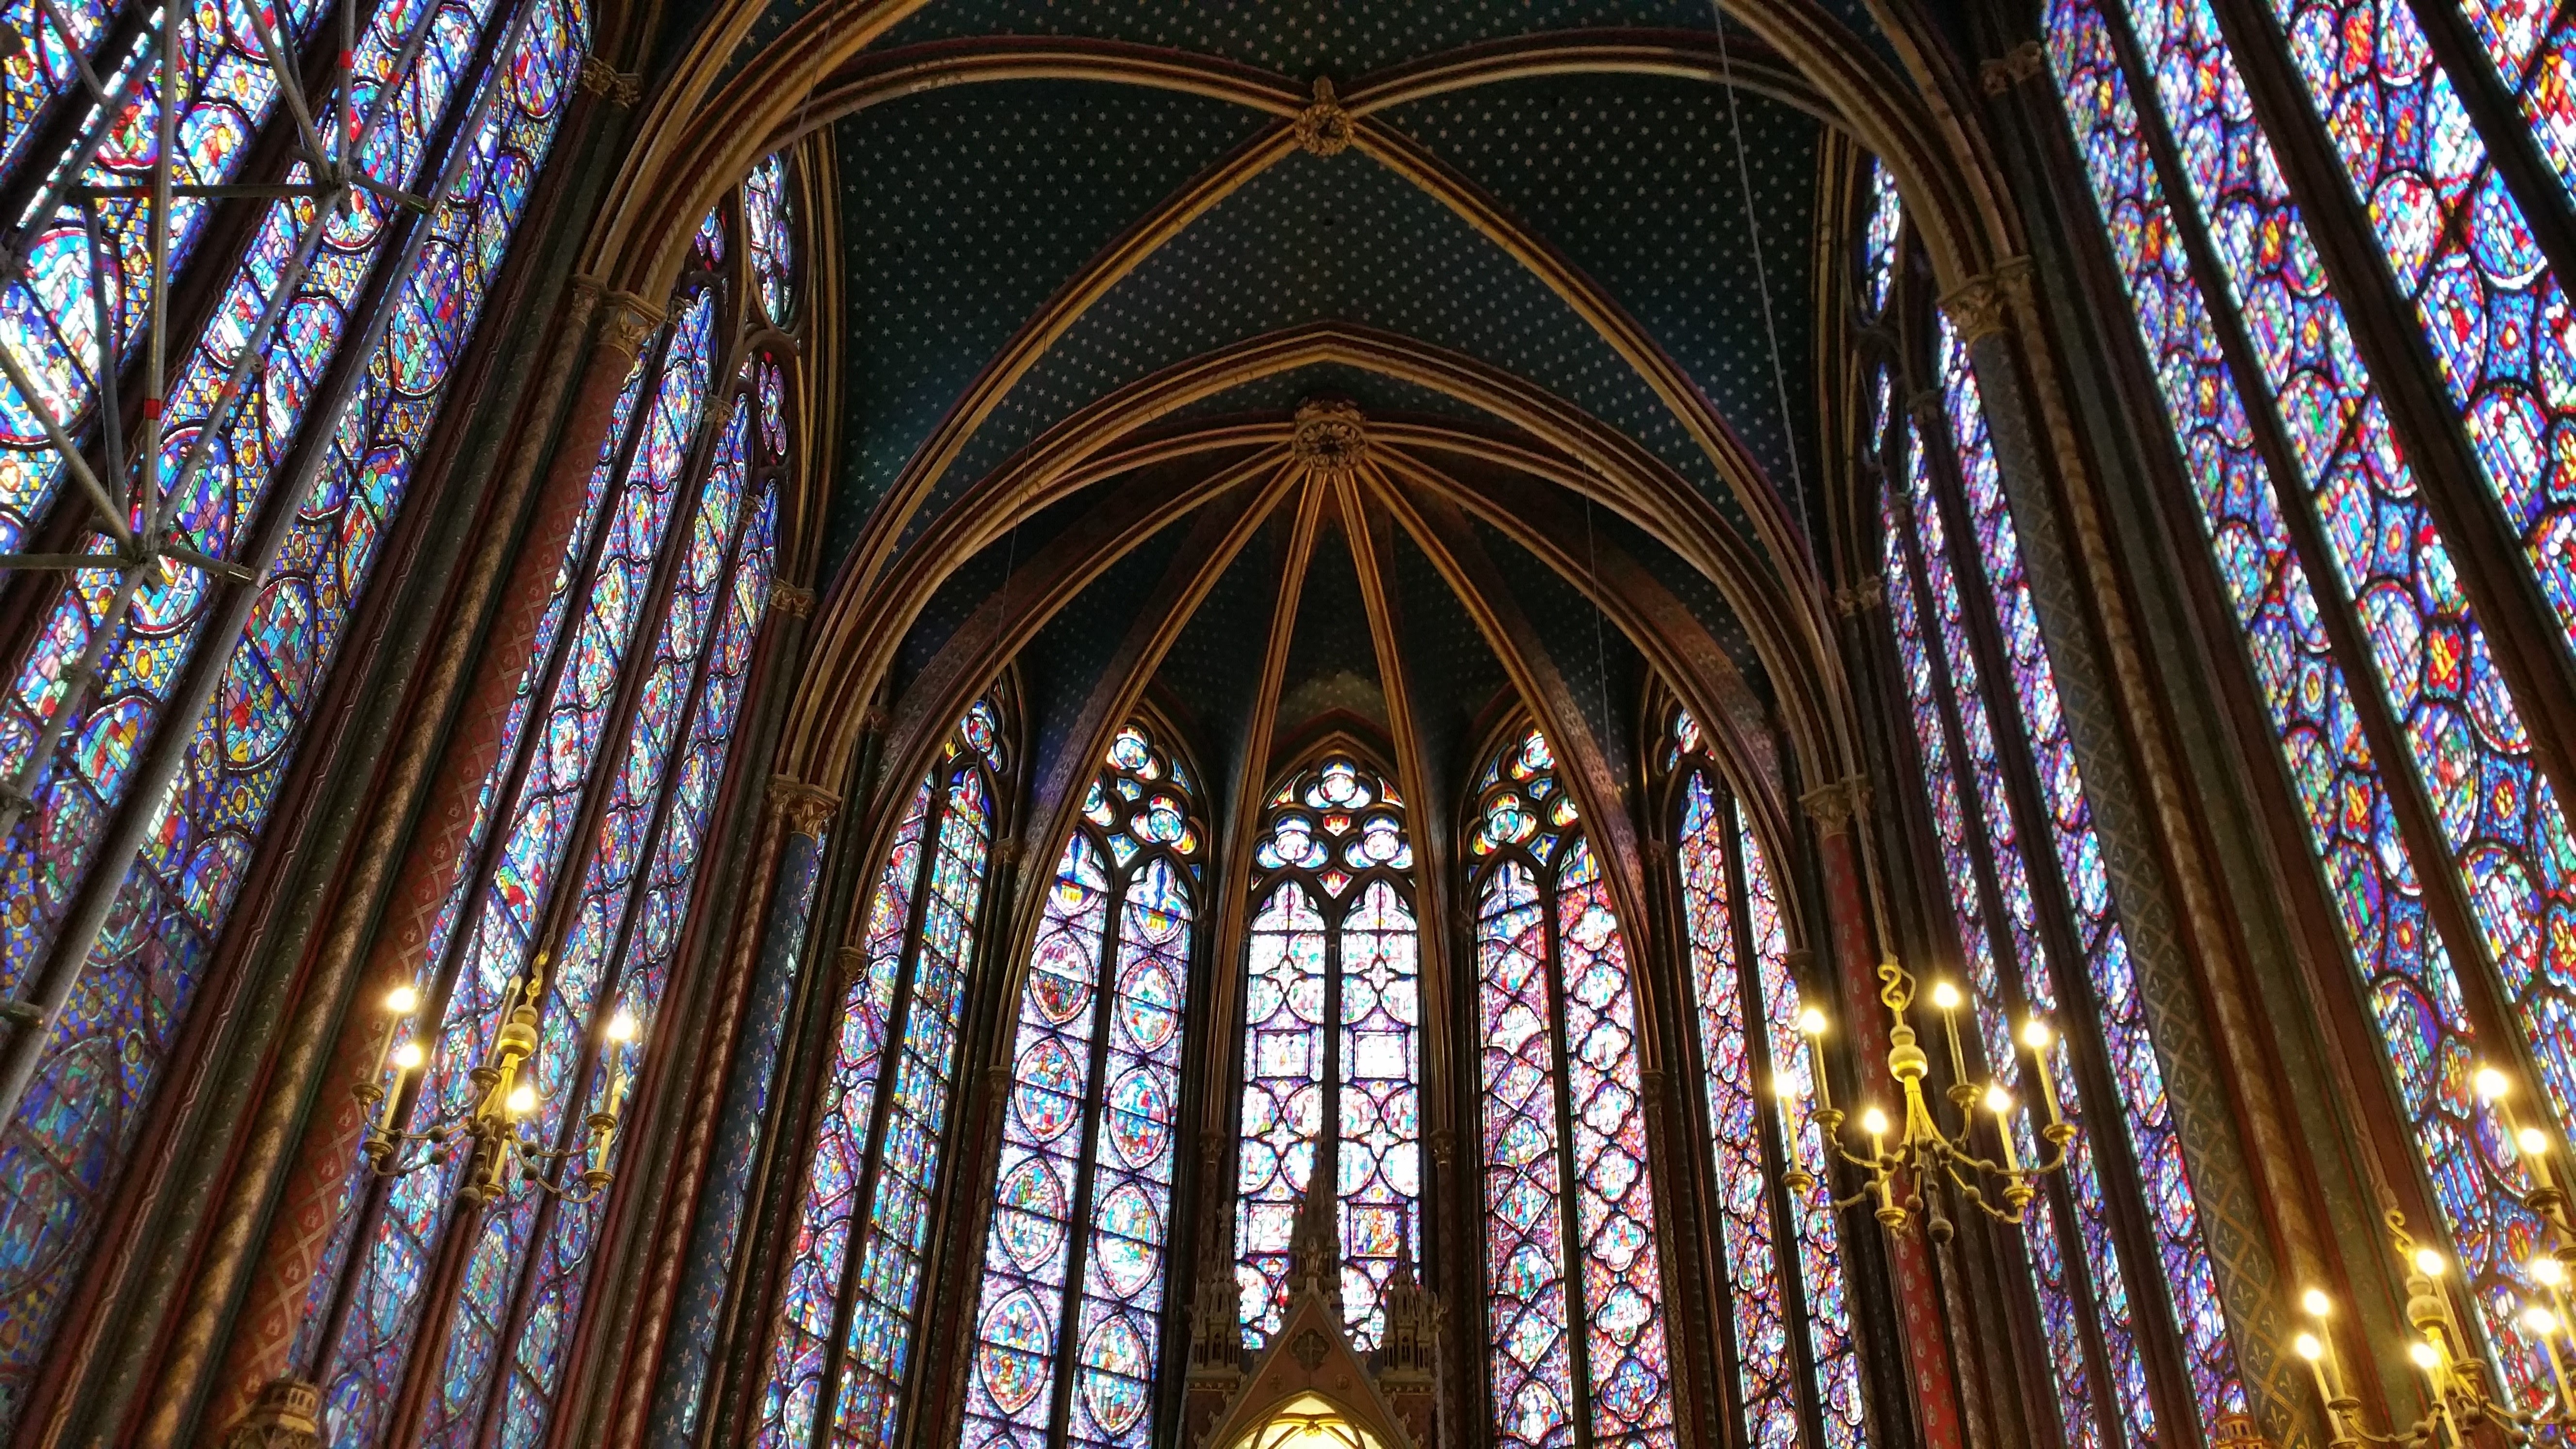
architecture, window, glass, building, paris, monument, france, arch, religion, church, cathedral, chapel, material, stained glass, place of worship, medieval, symmetry, heritage, stained glass windows, religious monuments, gothic architecture, holy chapel